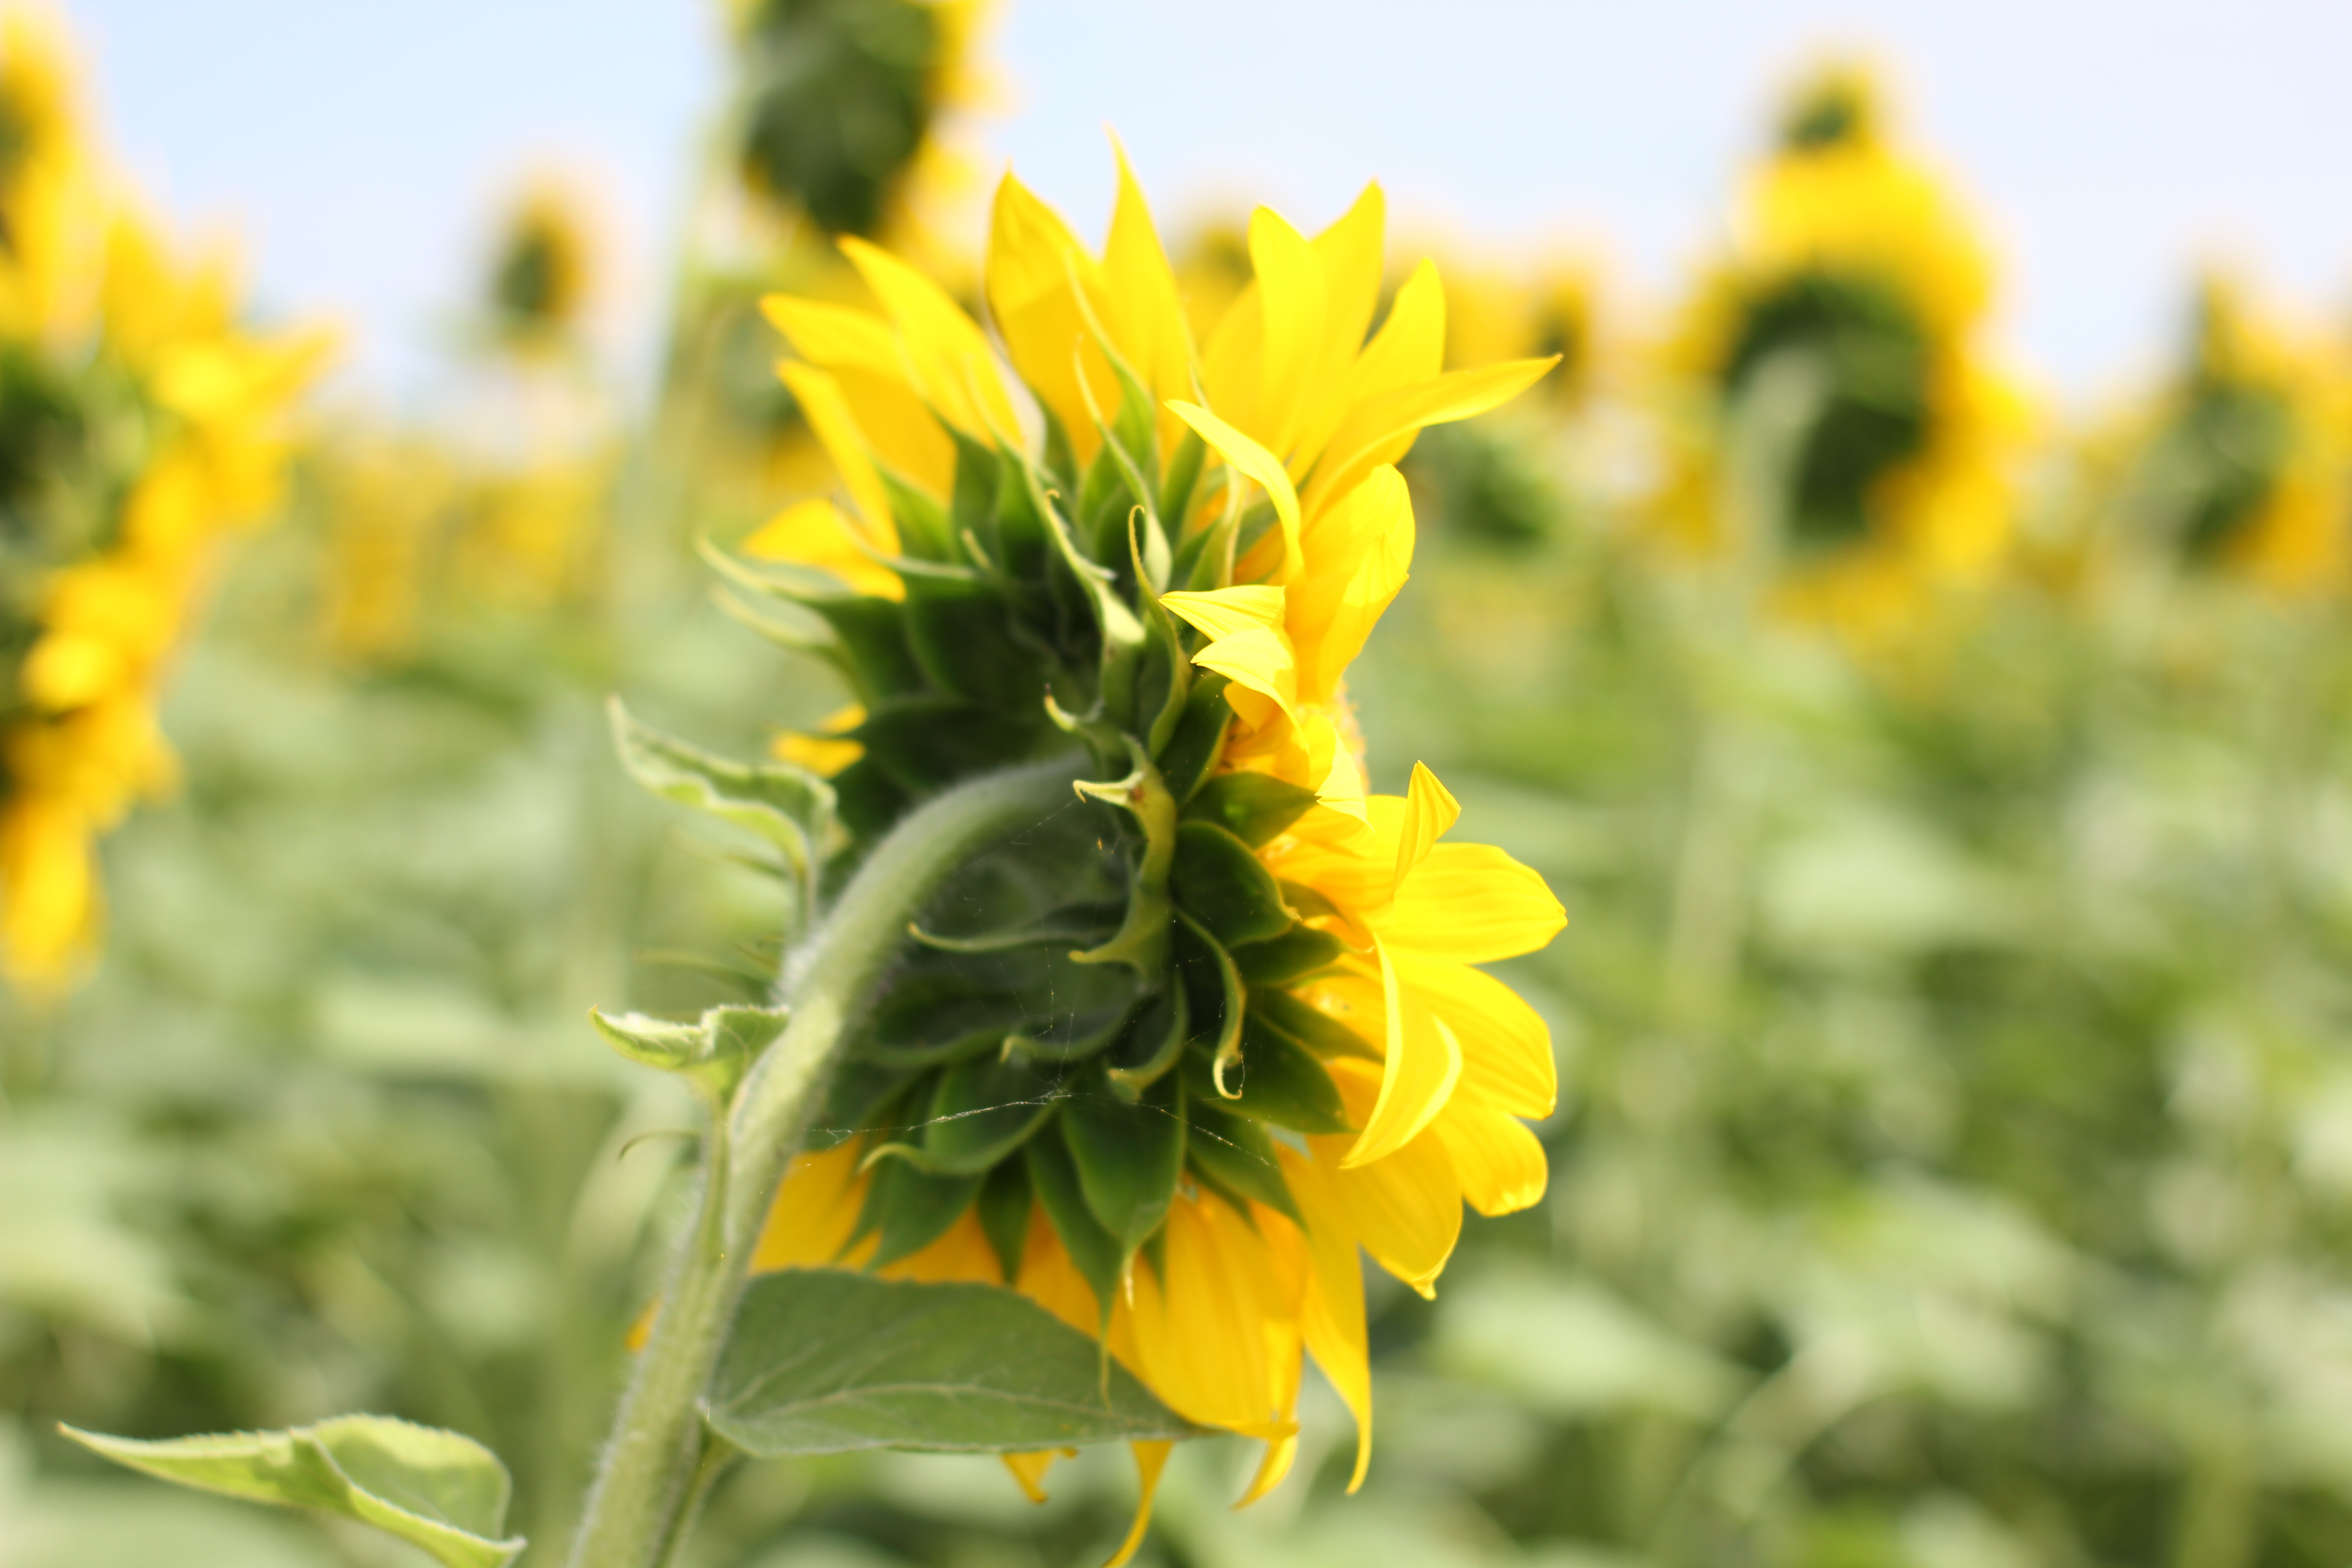
sunflower, sunflower field, flora, field, flowers, agriculture, yellow, green, blue, sky, flower, plant, flowering plant, sunflower seed, mustard plant, spring, daisy family, rapeseed, annual plant, wildflower, jerusalem artichoke